Longhai, Zhangzhou

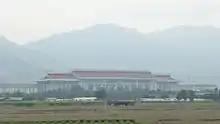
Zhangzhou Railway Station

Longhai's only railway station is Zhangzhou Railway Station. The station is located in It is located near Hongtang Village, in , but, as its name indicates, it is actually closer to Zhangzhou's main urban area than to Longhai's. It is the junction of two high-speed rail lines: the Longyan-Xiamen Railway (opened in June 2012) and the Xiamen-Shenzhen Railway (to open by 2013), which share their tracks from Zhangzhou to Xiamen.